Brooklyn

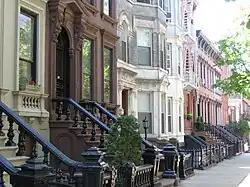
Landmark 19th-century rowhouses on tree-lined Kent Street, in Greenpoint Historic District

In 1883, the Brooklyn Bridge was completed, transportation to Manhattan was no longer by water only, and the City of Brooklyn's ties to the City of New York were strengthened.